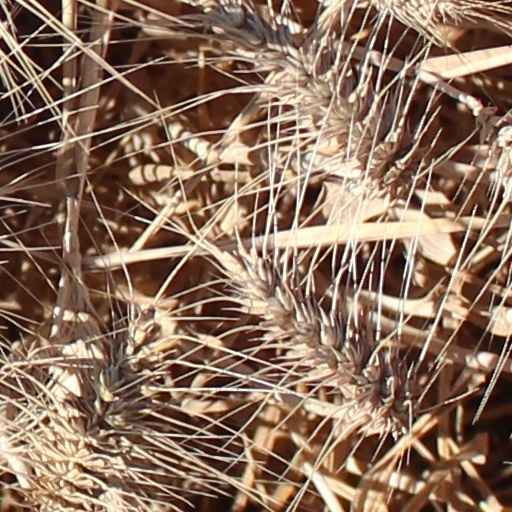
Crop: wheat